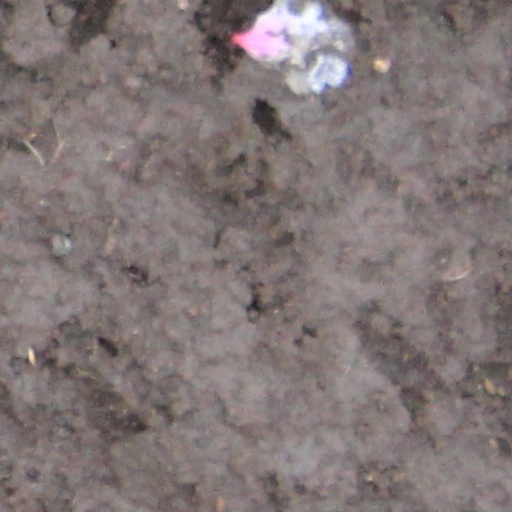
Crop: wheat